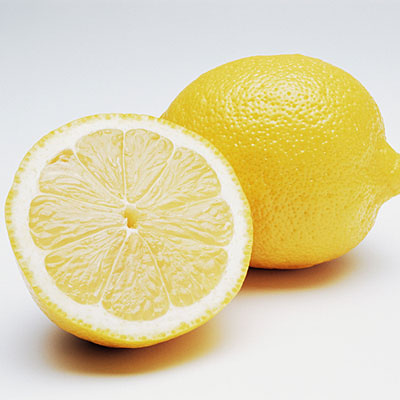
Label: Lemon